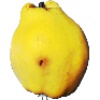
Label: Quince 1